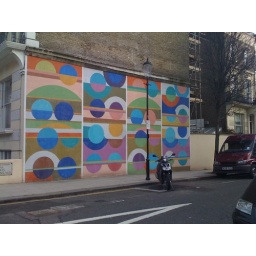
wall in notting hill